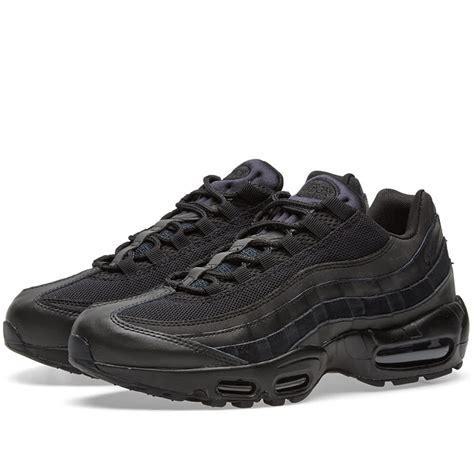
Brand: Nike
Model: Air Max 95 Essential